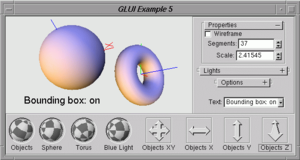
OpenGL User Interface Library est une bibliothèque en C++ qui se combine avec celle de OpenGL utility toolkit et qui fournit diverses routines pour créer l'interface d'un programme entièrement avec OpenGL. L'interface est alors indépendante du système d'exploitation et du gestionnaire de fenêtres.